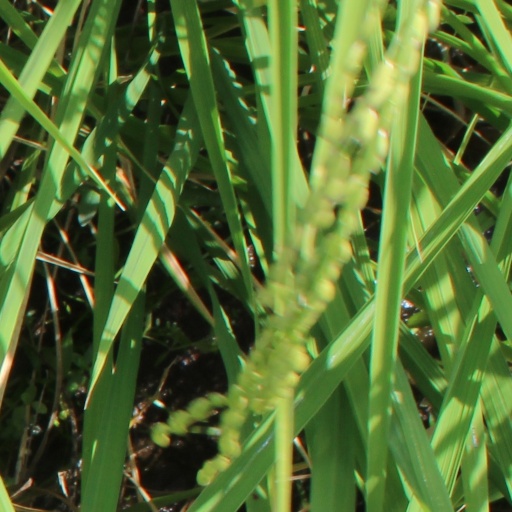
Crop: rice